George Howell (soldier)

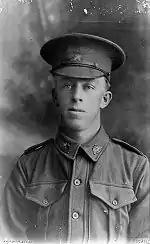
Private George J. Howell c.1915

On 9 April 1917, Howell took part in the 1st Battalion's attack on the German held village of Demicourt. During the engagement, Howell led a rifle bombing section at the forefront of his company against the German position. The section was held up several times in their advance due to heavy machine gun fire, but managed to overcome the opposition and continue the advance each time. For his actions during the battle, Howell was awarded the Military Medal, the recommendation of which cited his "... courage and devotion to duty ... was of great assistance to his company in the capture of its objectives". The notification of the award was published in a supplement to the "London Gazette" on 26 May 1917.